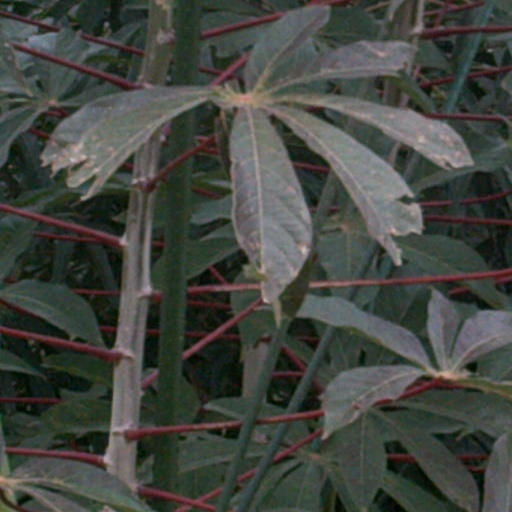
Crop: cassava